Chronicon novaliciense

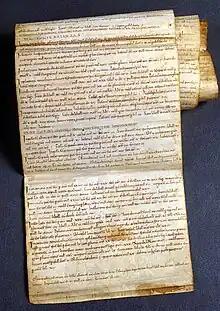

The Chronicon Novaliciense (or Chronicle of Novalesa) is a monastic chronicle which was written in the mid-eleventh century in the valley of Susa.